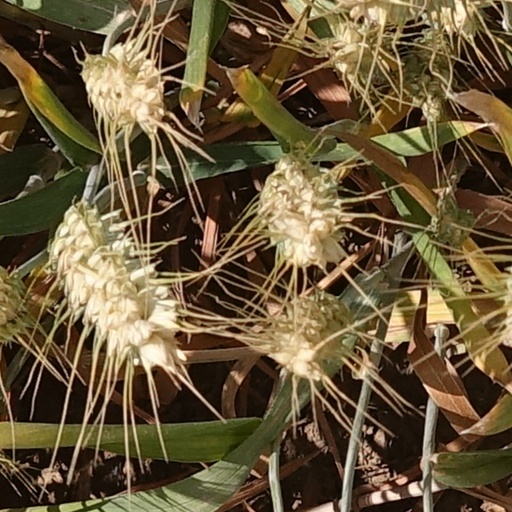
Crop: wheat